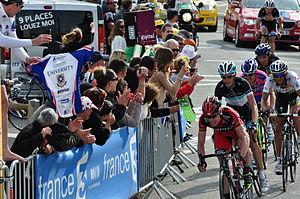
Damiano Cunego est un coureur cycliste italien né le 19 septembre 1981 à Cerro Veronese en Vénétie, professionnel de 2002 à 2018. Considéré comme un spécialiste des classiques mais également des grands tours, il a notamment remporté l'Amstel Gold Race et trois fois le Tour de Lombardie, ainsi que le Tour d'Italie. Il termine premier du classement UCI en 2004.